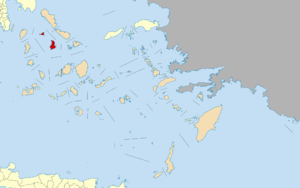
La Grèce est organisée depuis le 1ᵉʳ janvier 2011 en 13 régions et 325 dèmes.